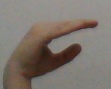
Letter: jeem